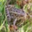
Label: frog